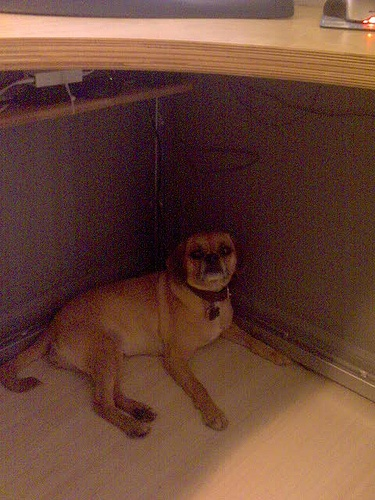
The dog is hiding in a corner under the desk.
A sad looking dog laying under a counter.
A small brown dog hiding under a desk.
A dog resting in the corner of a small room
A tan dog sitting on the floor underneath a desk.